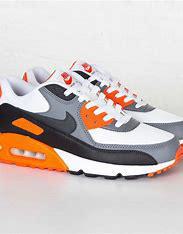
Brand: Nike
Model: Air Max 90 LTR